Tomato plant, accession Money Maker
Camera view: horizontal (90 deg, fisheye); turntable rotation: 30 degrees
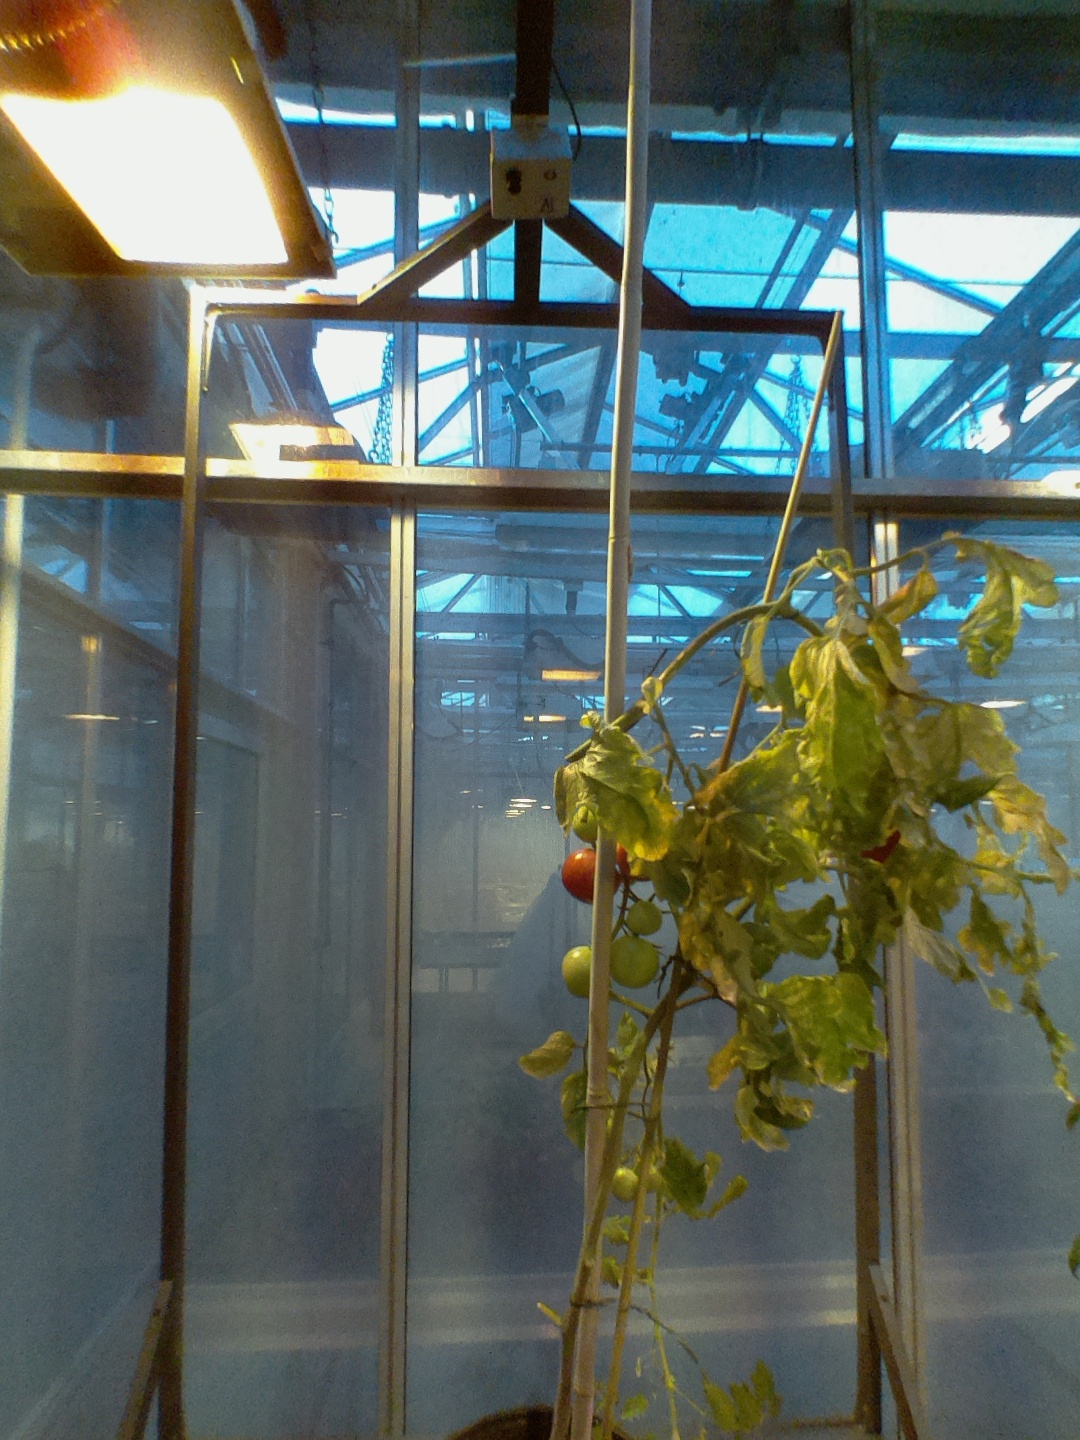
BBCH growth stage 85: 50%-60% of fruits show typical fully ripe color